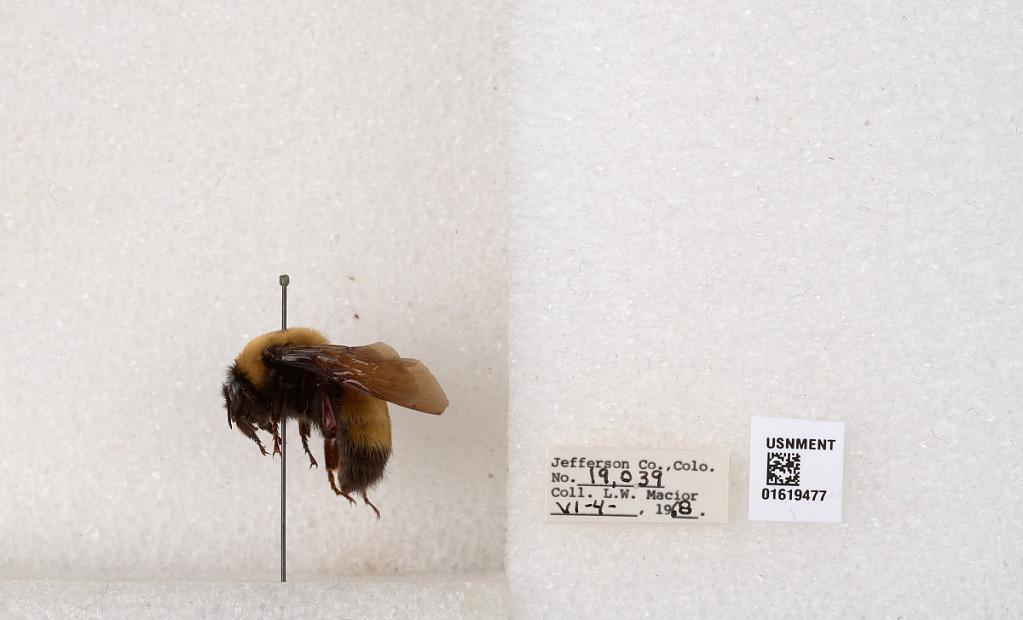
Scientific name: Bombus (Bombus) nevadensis Cresson